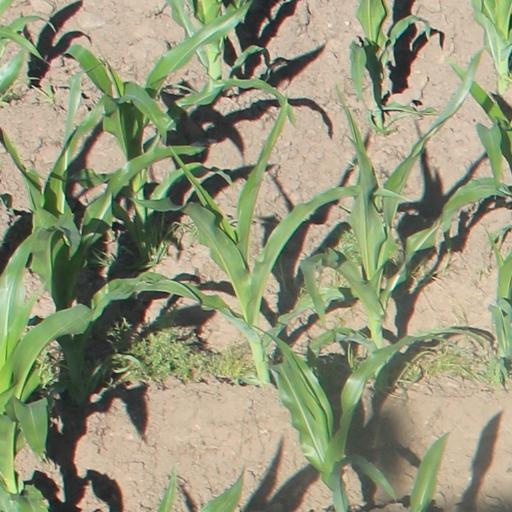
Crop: maize; corn